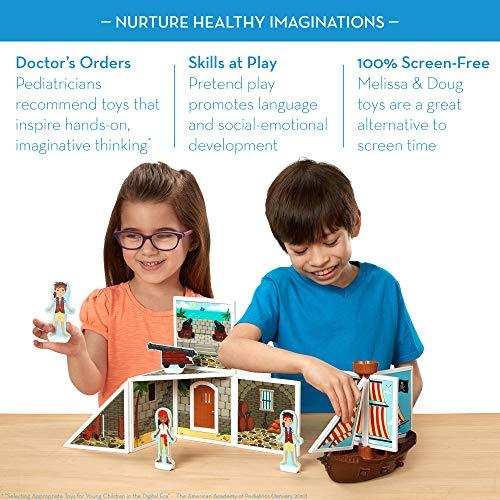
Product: Melissa & Doug Magnetivity Magnetic Tiles Building Play Set – Pirate Cove with Pirate Ship (62 Pieces, STEM Toy, Great Gift for Girls and Boys - Best for 4, 5, 6, 7, 8 Year Olds and Up)
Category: Toys & Games | Dress Up & Pretend Play | Pretend Play | Magnetic & Felt Playboards
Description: One-piece magnetivity magnetic building play set with a pirate theme lets kids design, build, and play with their own pirate ship and pirate cove island hideaway again and again.
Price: $29.99
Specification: ProductDimensions:11x3x11.5inches|ItemWeight:3.16pounds|ShippingWeight:3.16pounds(Viewshippingratesandpolicies)|ASIN:B07VKQ2HDY|Itemmodelnumber:30664|Manufacturerrecommendedage:4-10years